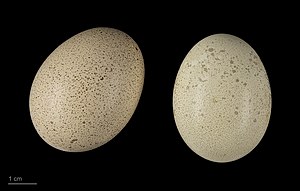
Sri Lanka-junglehøne
Gallus lafayettii
Sri Lanka-junglehøne er en hønsefugl, der lever på Sri Lanka.